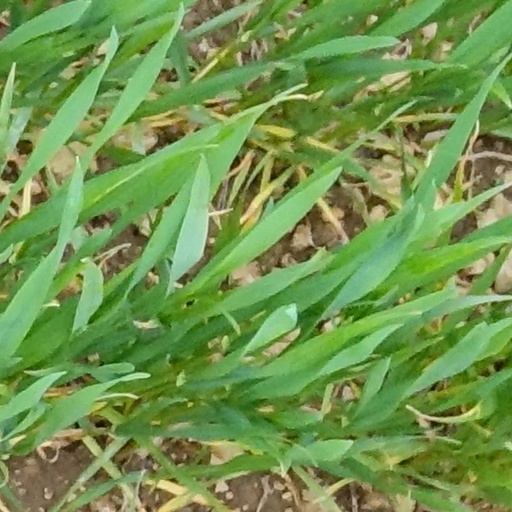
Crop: wheat